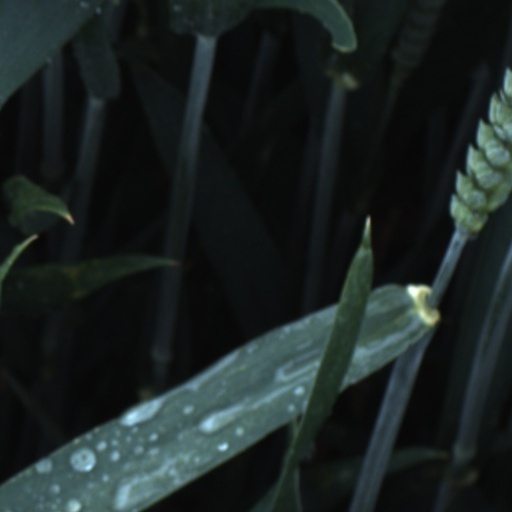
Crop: wheat